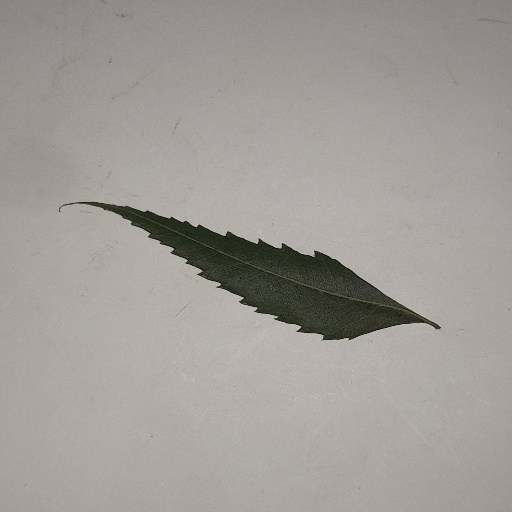
Species: Neem
Leaf condition: Healthy Leaf